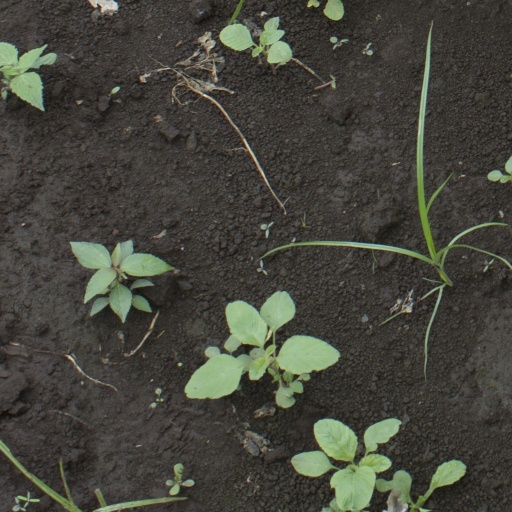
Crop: soybean